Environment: real
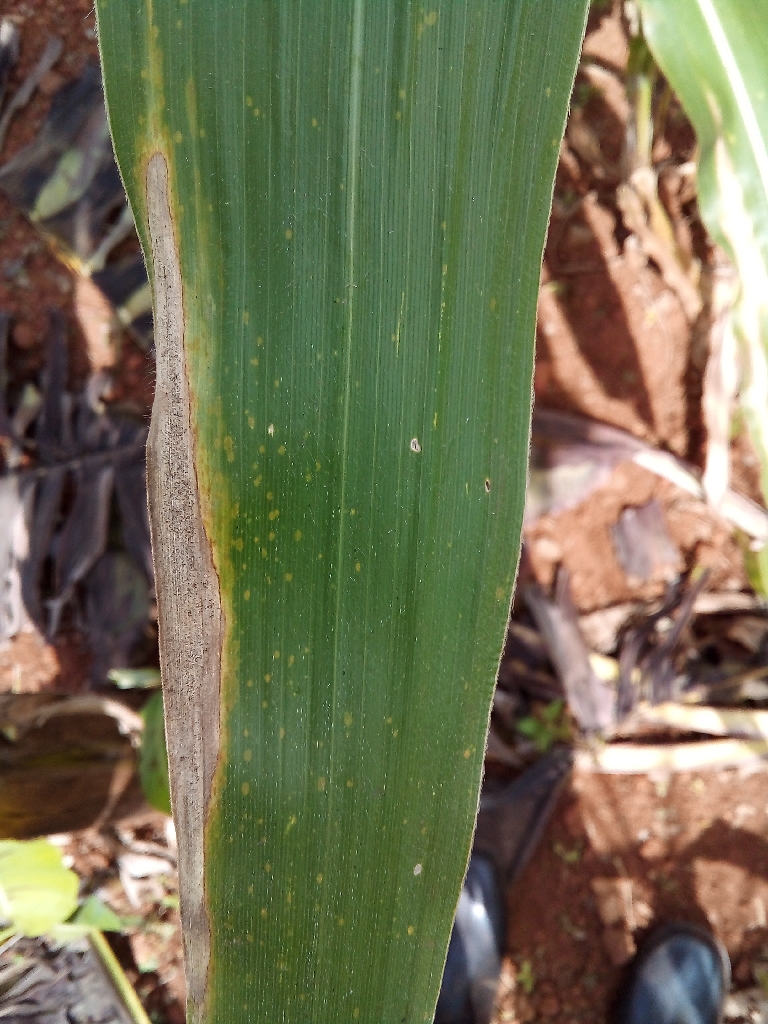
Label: northern_corn_leaf_blight